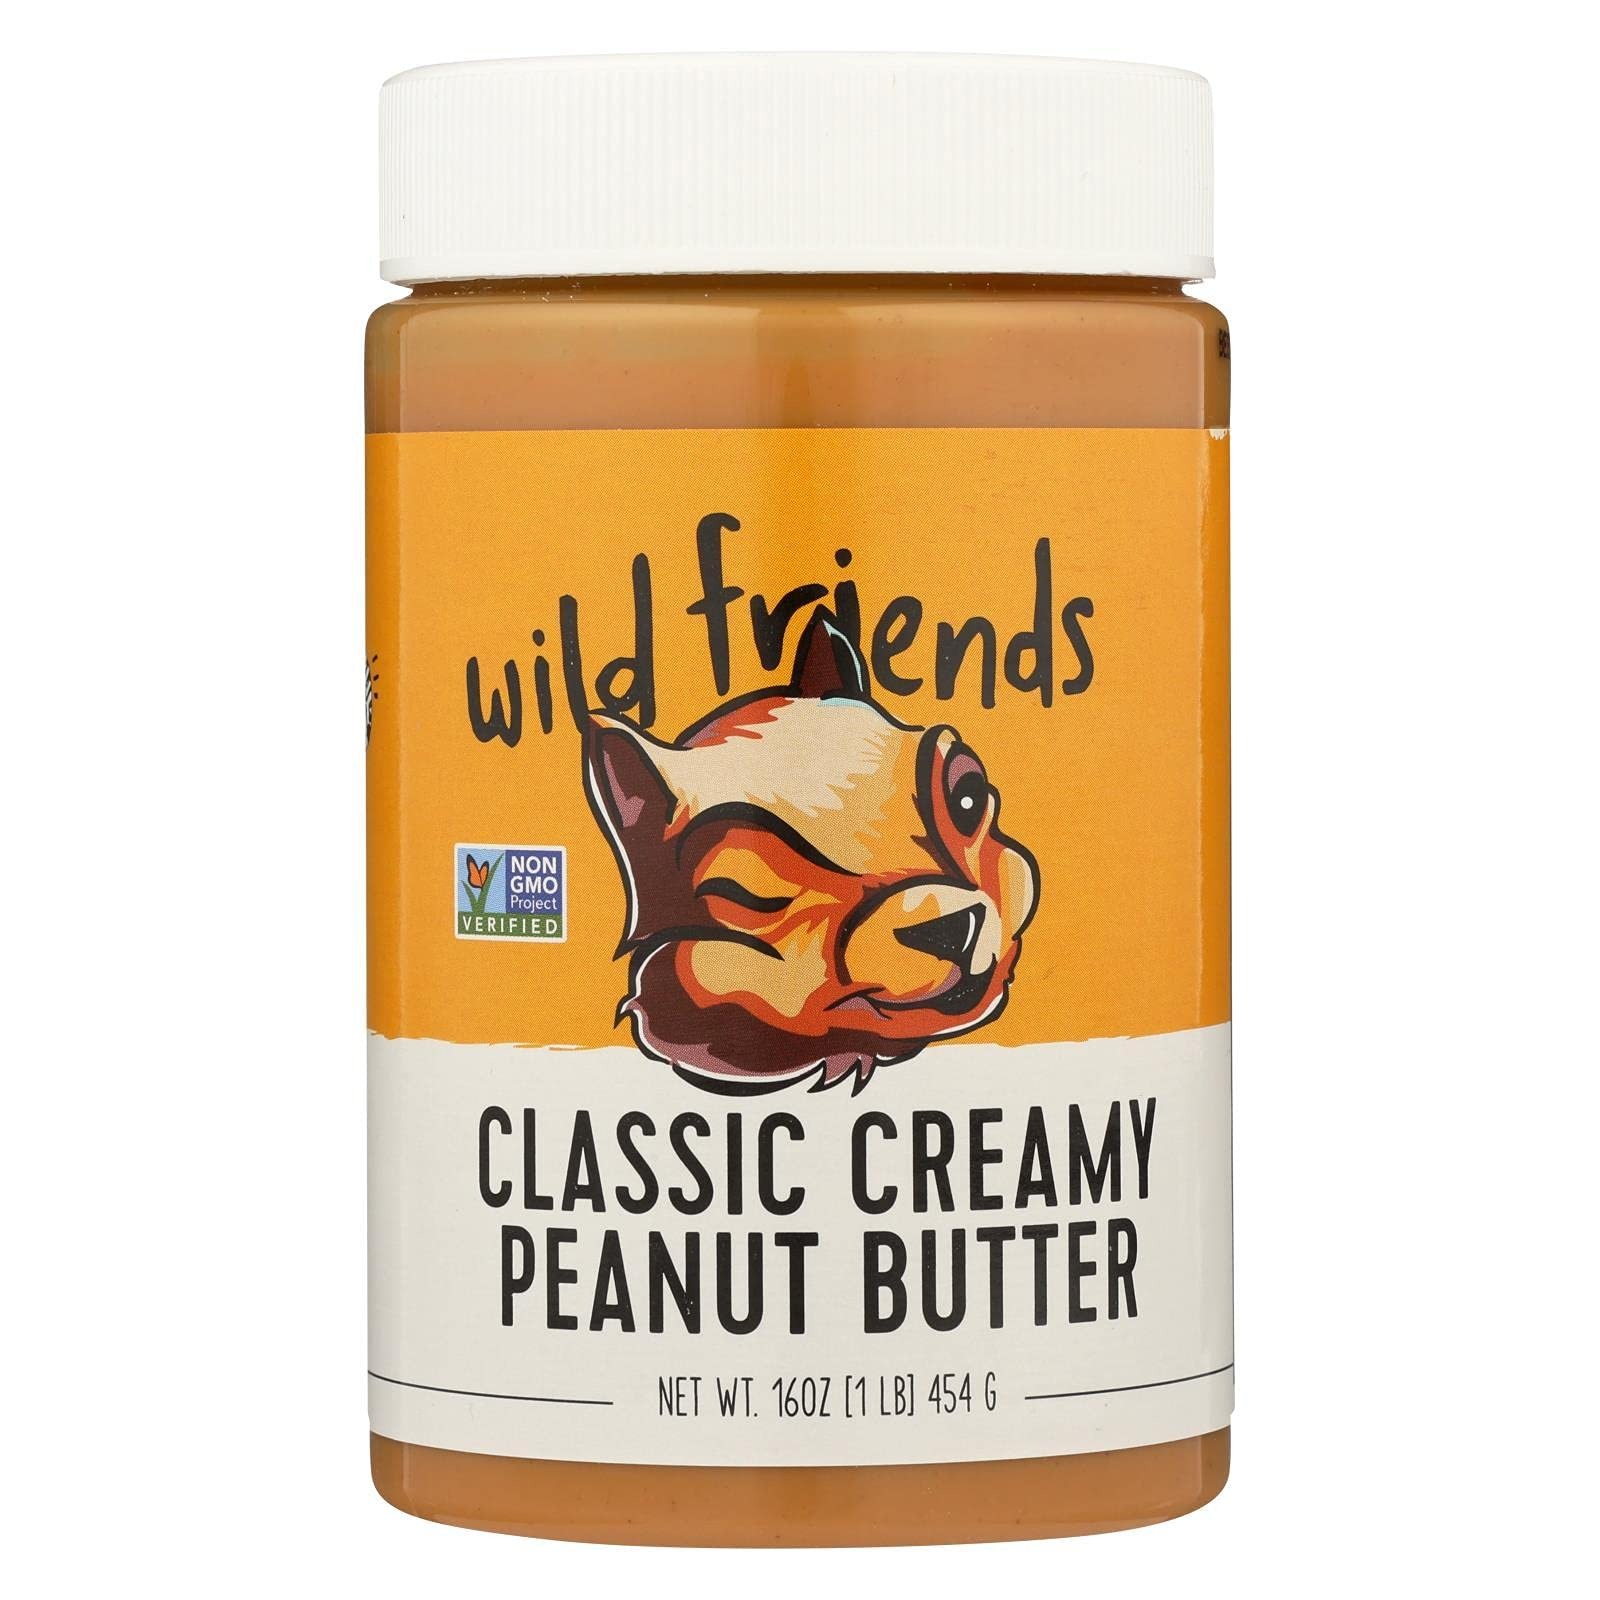
Item Name: Wild Friends Classic Creamy Peanut Butter, 16 Ounce - 6 per case.
Value: 96.0
Unit: Fl Oz

Price: 30.21